Oleg Koshevoy

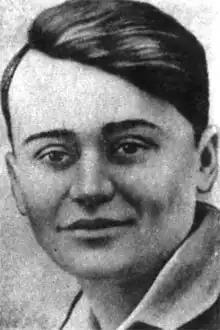

Oleg Vasilyevich Koshevoy (translit. "Oleh Vasyl'ovych Koshovyi"; ; 8 June 1926 – 9 February 1943) was a Soviet partisan and one of the founders of the clandestine organization Young Guard, which fought the Nazi forces in Krasnodon during World War II between 1941 and 1945.